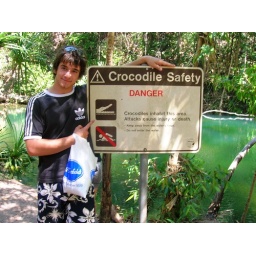
a sign not that far from the lake in which we swam ahah